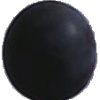
Label: Grape Blue 1